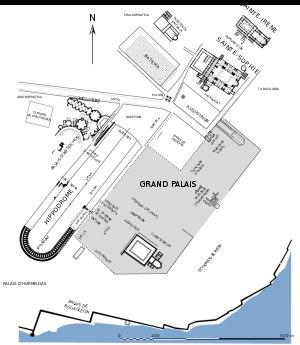
La Rome antique est à la fois la ville de Rome et l'État qu'elle fonde dans l'Antiquité. L'idée de Rome antique est inséparable de celle de la culture latine. Ce regroupement de villages au VIIIᵉ siècle av. J.-C. parvint à dominer l'ensemble du monde méditerranéen et de l'Europe de l'Ouest du Iᵉʳ au Vᵉ siècle par la conquête militaire et par l'assimilation des élites locales. Sa domination a laissé d'importantes traces archéologiques et de nombreux témoignages littéraires. Elle façonne encore aujourd'hui l'image de la civilisation occidentale. Durant ces siècles, la civilisation romaine passe d'une monarchie à une république oligarchique puis à un empire autocratique.
Les rapports entre l’Église et l’État dans l'Empire byzantin découlaient de la conception que se faisaient les Byzantins de leur empire, celui de la reproduction sur terre du royaume des cieux, Église et État n’étant que le recto et le verso d’une même médaille. Cet empire se voulait un empire universel englobant ou appelé à englober tous les peuples de la terre lesquels devraient idéalement appartenir à la seule véritable Église chrétienne, l’Église orthodoxe.
La Citerne Basilique, aussi connue sous le nom turc Yerebatan Sarnıcı, est une gigantesque citerne souterraine de Constantinople, la capitale de l'Empire byzantin, dont elle est l'un des monuments les plus spectaculaires encore visibles aujourd'hui à Istanbul.
Justinien ou Justinien le Grand, né vers 482 à Tauresium, près de Justiniana Prima en Illyrie, et mort le 15 novembre 565 à Constantinople, est un empereur romain d'Orient ayant régné de 527 jusqu'à sa mort. Il est l'une des principales figures de l'Antiquité tardive. Que ce soit sur le plan du régime législatif, de l'expansion des frontières de l'Empire ou de la politique religieuse, il a laissé une œuvre considérable.
Théodora est une impératrice byzantine née vers 500 à Chypre et morte en 548 à Constantinople. Elle régna conjointement avec son mari Justinien, dont elle devient l'épouse légitime en 525, soit deux ans avant leur couronnement.
La sédition Nika est un soulèvement populaire à Constantinople qui fait vaciller le trône de l'empereur Justinien en 532. Bien que nous disposions des témoignages capitaux de Jean Malalas, de Procope de Césarée, du Chronicon Paschale et de Théophane le Confesseur, de nombreuses zones d'ombres subsistent quant au déroulement de cet événement majeur. En grec, Nika peut signifier « victoire », « Sois vainqueur » ou « Remportons la Victoire » à cause de son cri de ralliement.
Sainte-Sophie est un grand lieu de culte à Istanbul, situé sur le côté ouest du Bosphore. À l'origine une basilique chrétienne de Constantinople, elle est construite dans un premier temps au IVᵉ siècle, puis reconstruite bien plus grande au VIᵉ siècle, sous l'empereur byzantin Justinien, où elle acquit sa forme actuelle. Ayant remplacé Sainte-Irène comme siège du patriarche de Constantinople, elle devient mosquée au XVᵉ siècle sous Mehmet II. En 1934, elle perd son statut de lieu de culte pour devenir un musée, sur décision de Mustafa Kemal Atatürk. Sainte-Sophie reprend son statut de mosquée en 2020 sur décision de Recep Tayyip Erdoğan.
L’Antiquité tardive est une expression utilisée pour désigner une période de l’histoire européenne qui commence à la fin du IIIᵉ siècle mais dont le terme est beaucoup plus flou. Elle n’est employée qu’en référence aux pays ayant appartenu au monde romain : les régions d’Europe occidentale, orientale et méridionale, d’Asie et d’Afrique autour du bassin méditerranéen mais se prolonge bien au-delà de la fin de l’Empire romain d’Occident en 476.
Irène l'Athénienne est une impératrice byzantine, née vers 752 à Athènes et morte le 9 août 803 sur l'île de Lesbos. Elle règne en tant que régente pour le compte de son fils de 780 à 790 puis en tant qu'impératrice régnante de 797 à 802. Elle est la première femme de l'Histoire à régner en tant que basileus.
Alors que Rome a été capitale unique de la République et de l'Empire, le terme de résidence impériale est utile pour adresser les lieux momentanés et multiples où le pouvoir romain suprême s'exerce dans l'Empire sous l'antiquité tardive, jusque sa chute. Il ne reste alors plus qu'une seule de ces résidences, à Byzance.
L'hippodrome de Constantinople est l'arène hippique monumentale de la capitale de l'Empire byzantin, dans laquelle se déroulaient des courses de chars et d'autres manifestations. Sa construction est commencée par l'empereur Septime Sévère dans la ville qui s'appelait encore Byzance, pour être achevée par Constantin Iᵉʳ pour sa nouvelle capitale, Constantinople. L'hippodrome a été ensuite utilisé jusqu'à la fin du XIIᵉ siècle, avant d'être partiellement incendié par les croisés en 1203. Aujourd'hui, les vestiges de l'hippodrome sont visibles sur la place du Sultan-Ahmet à Istanbul.
Une définition de l'histoire de la construction, qui la distingue de l'histoire de l'architecture, pourrait nous être donnée par Vitruve : elle s'attache à décrire les matériaux que fournit la nature et l'usage qu'on en fait. Il n'y est pas question de l'origine de l'architecture, mais bien de celle des bâtiments, ainsi que de la manière dont on est parvenu à donner à l'art de bâtir les développements et le degré de perfection où nous le voyons aujourd'hui. Le champ de l'histoire de la construction s'est constitué dans certains pays comme un domaine d'étude universitaire à part entière.
Le Palais d’Antiochos fut un palais de Constantinople dont certaines ruines sont encore visibles de nos jours et était situé près de l’Hippodrome de Constantinople. Construit au Vᵉ siècle, il subsista jusqu’à l’époque paléologienne. Au VIIᵉ siècle une partie du palais fut convertie en église, plus spécifiquement en martyrium qui abrita les restes de sainte Euphémie de l’Hippodrome. Chaque année du sang s’épanchait des reliques qui était recueilli et distribué aux fidèles dans des ampoules de verre.
La Chalkè désigne l’entrée de cérémonie du Grand Palais de Constantinople; elle doit son nom aux vantaux de bronze du portail ou, s'il faut en croire Cedrenos, aux tuiles de bronze doré du toit. Son intérieur était revêtu de marbre et de somptueuses mosaïques, alors que l’extérieur se parait de nombreuses statues. On y trouvait en particulier une icône du Christ qui deviendra l’un des principaux symboles iconodoules durant la période de l’iconoclasme. Ce vestibule, qui semble avoir été démoli au XIIIᵉ siècle, s'ouvrait à l'extrémité de la Regia, prolongeant la Mésé après le Milion jusqu'au palais impérial et au Sénat.
L’Augustaion était une place de Constantinople, située entre la cathédrale Hagia Sophia et le Grand Palais, servant à l’origine de marché public. Transformée au VIᵉ siècle en un espace clos entouré de portiques et à accès restreint, elle devint un espace permettant l’accès à certains des édifices les plus importants de la capitale; s’y tenaient également des célébrations officielles. Bien qu’en ruines, la place survécut jusqu’à la dernière période de l’empire et des traces en étaient encore visibles au XVIᵉ siècle.
Le palais de Daphnè ou Daphné est une des ailes principales du Grand Palais de Constantinople, la capitale de l'Empire byzantin. Son plan et son apparence exacts ne sont pas clairs, étant donné que sa localisation est aujourd'hui occupée par la Mosquée bleue et que les seules traces en ayant subsisté proviennent des sources littéraires.
Les Manganes étaient l’un des quartiers de Constantinople à l’époque byzantine. Situé à l’extrémité est de la péninsule sur laquelle est bâtie la ville, ce quartier abritait un palais impérial, un arsenal, une école de droit et divers églises et établissements charitables.
Constantinople fut, de sa fondation par Constantin Iᵉʳ en 330 sur le site de l’ancienne Byzance jusqu’à sa chute en 1453, la capitale de l’Empire romain d’Orient. Elle devint par la suite la capitale de l’Empire ottoman jusqu’en 1923, alors que la capitale de la nouvelle république de Turquie fut transférée à Ankara. En 1930 son nom fut modifié en celui d’Istanbul, nom que portait déjà le cœur historique de la ville. Sous ce nom, elle compte maintenant plus de 15 millions d’habitants et demeure le siège du patriarcat de Constantinople, seul vestige de l’Empire byzantin.
L’Empire byzantin ou Empire romain d'Orient désigne l'État apparu vers le IVᵉ siècle dans la partie orientale de l'Empire romain, au moment où celui-ci se divise progressivement en deux.